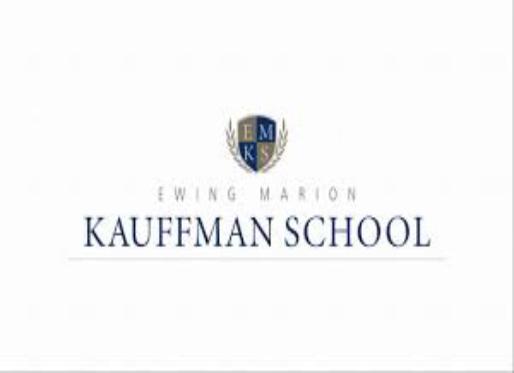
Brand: Kauffman
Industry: Others